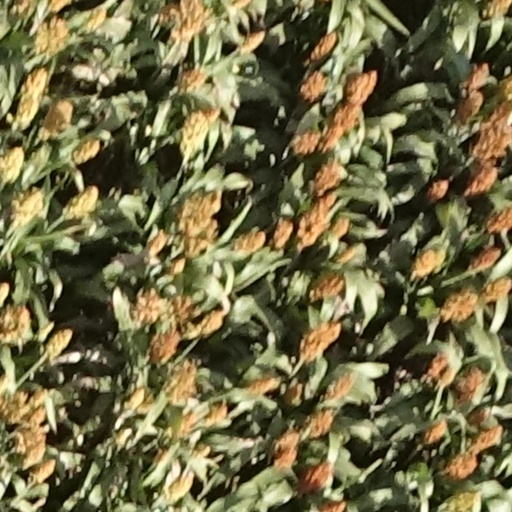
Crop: sorghum